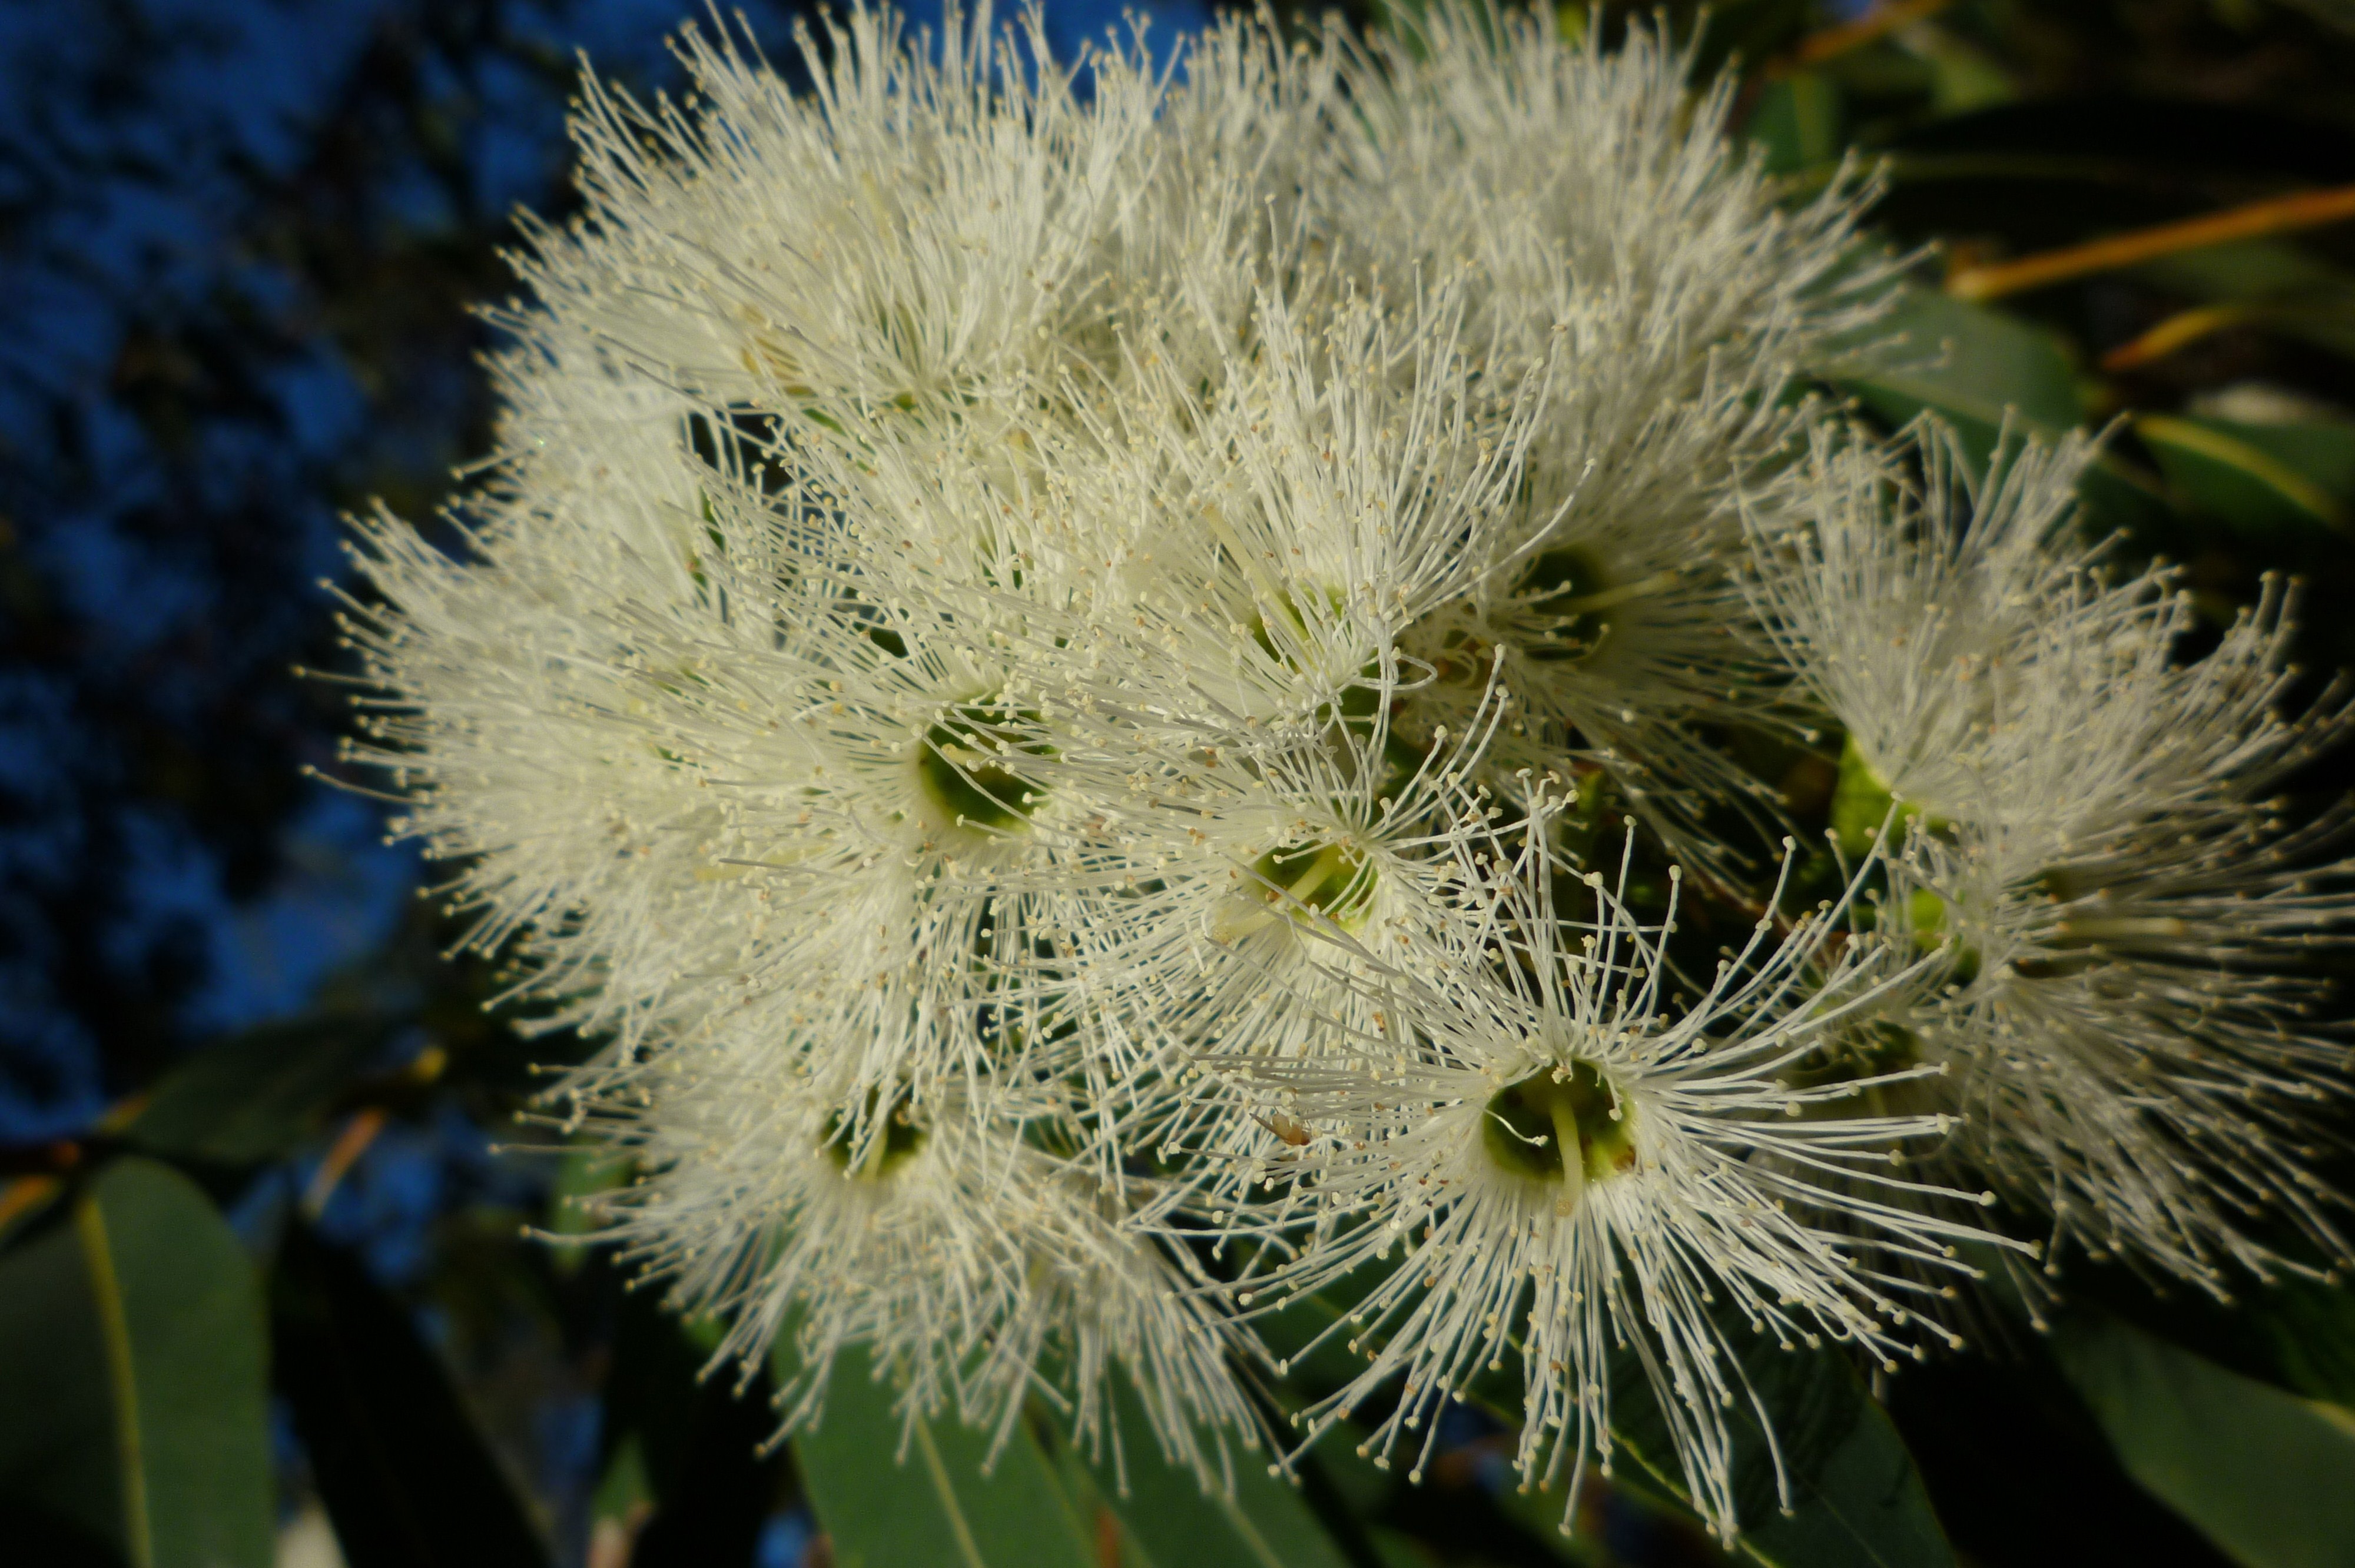
tree, nature, branch, plant, white, photography, dandelion, flower, green, produce, botany, flora, wildflower, close up, australia, native, eucalyptus, macro photography, flowering plant, daisy family, flowering gum, plant stem, land plant, thorns spines and prickles